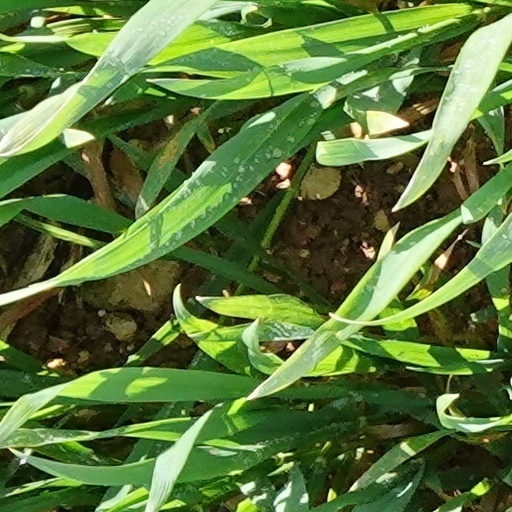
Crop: wheat